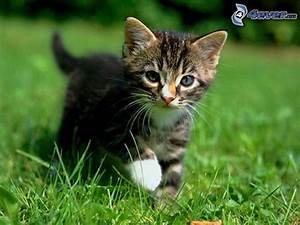
Label: gatto